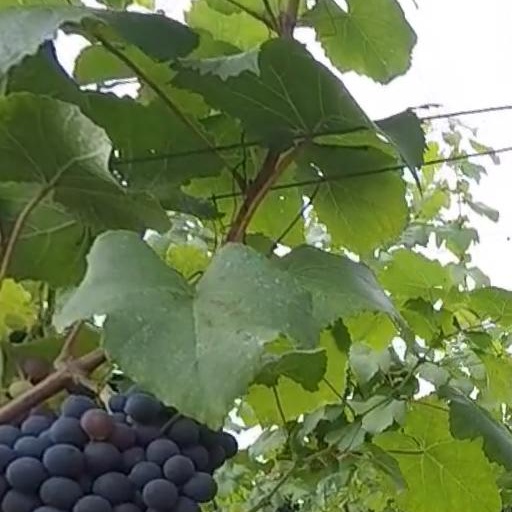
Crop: grape